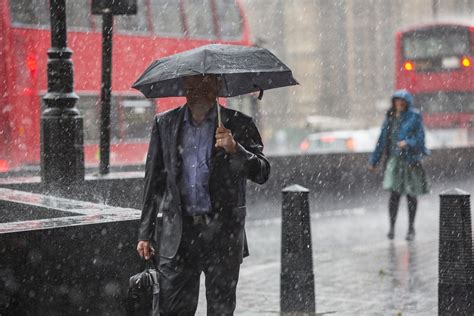
Weather: rain or strom